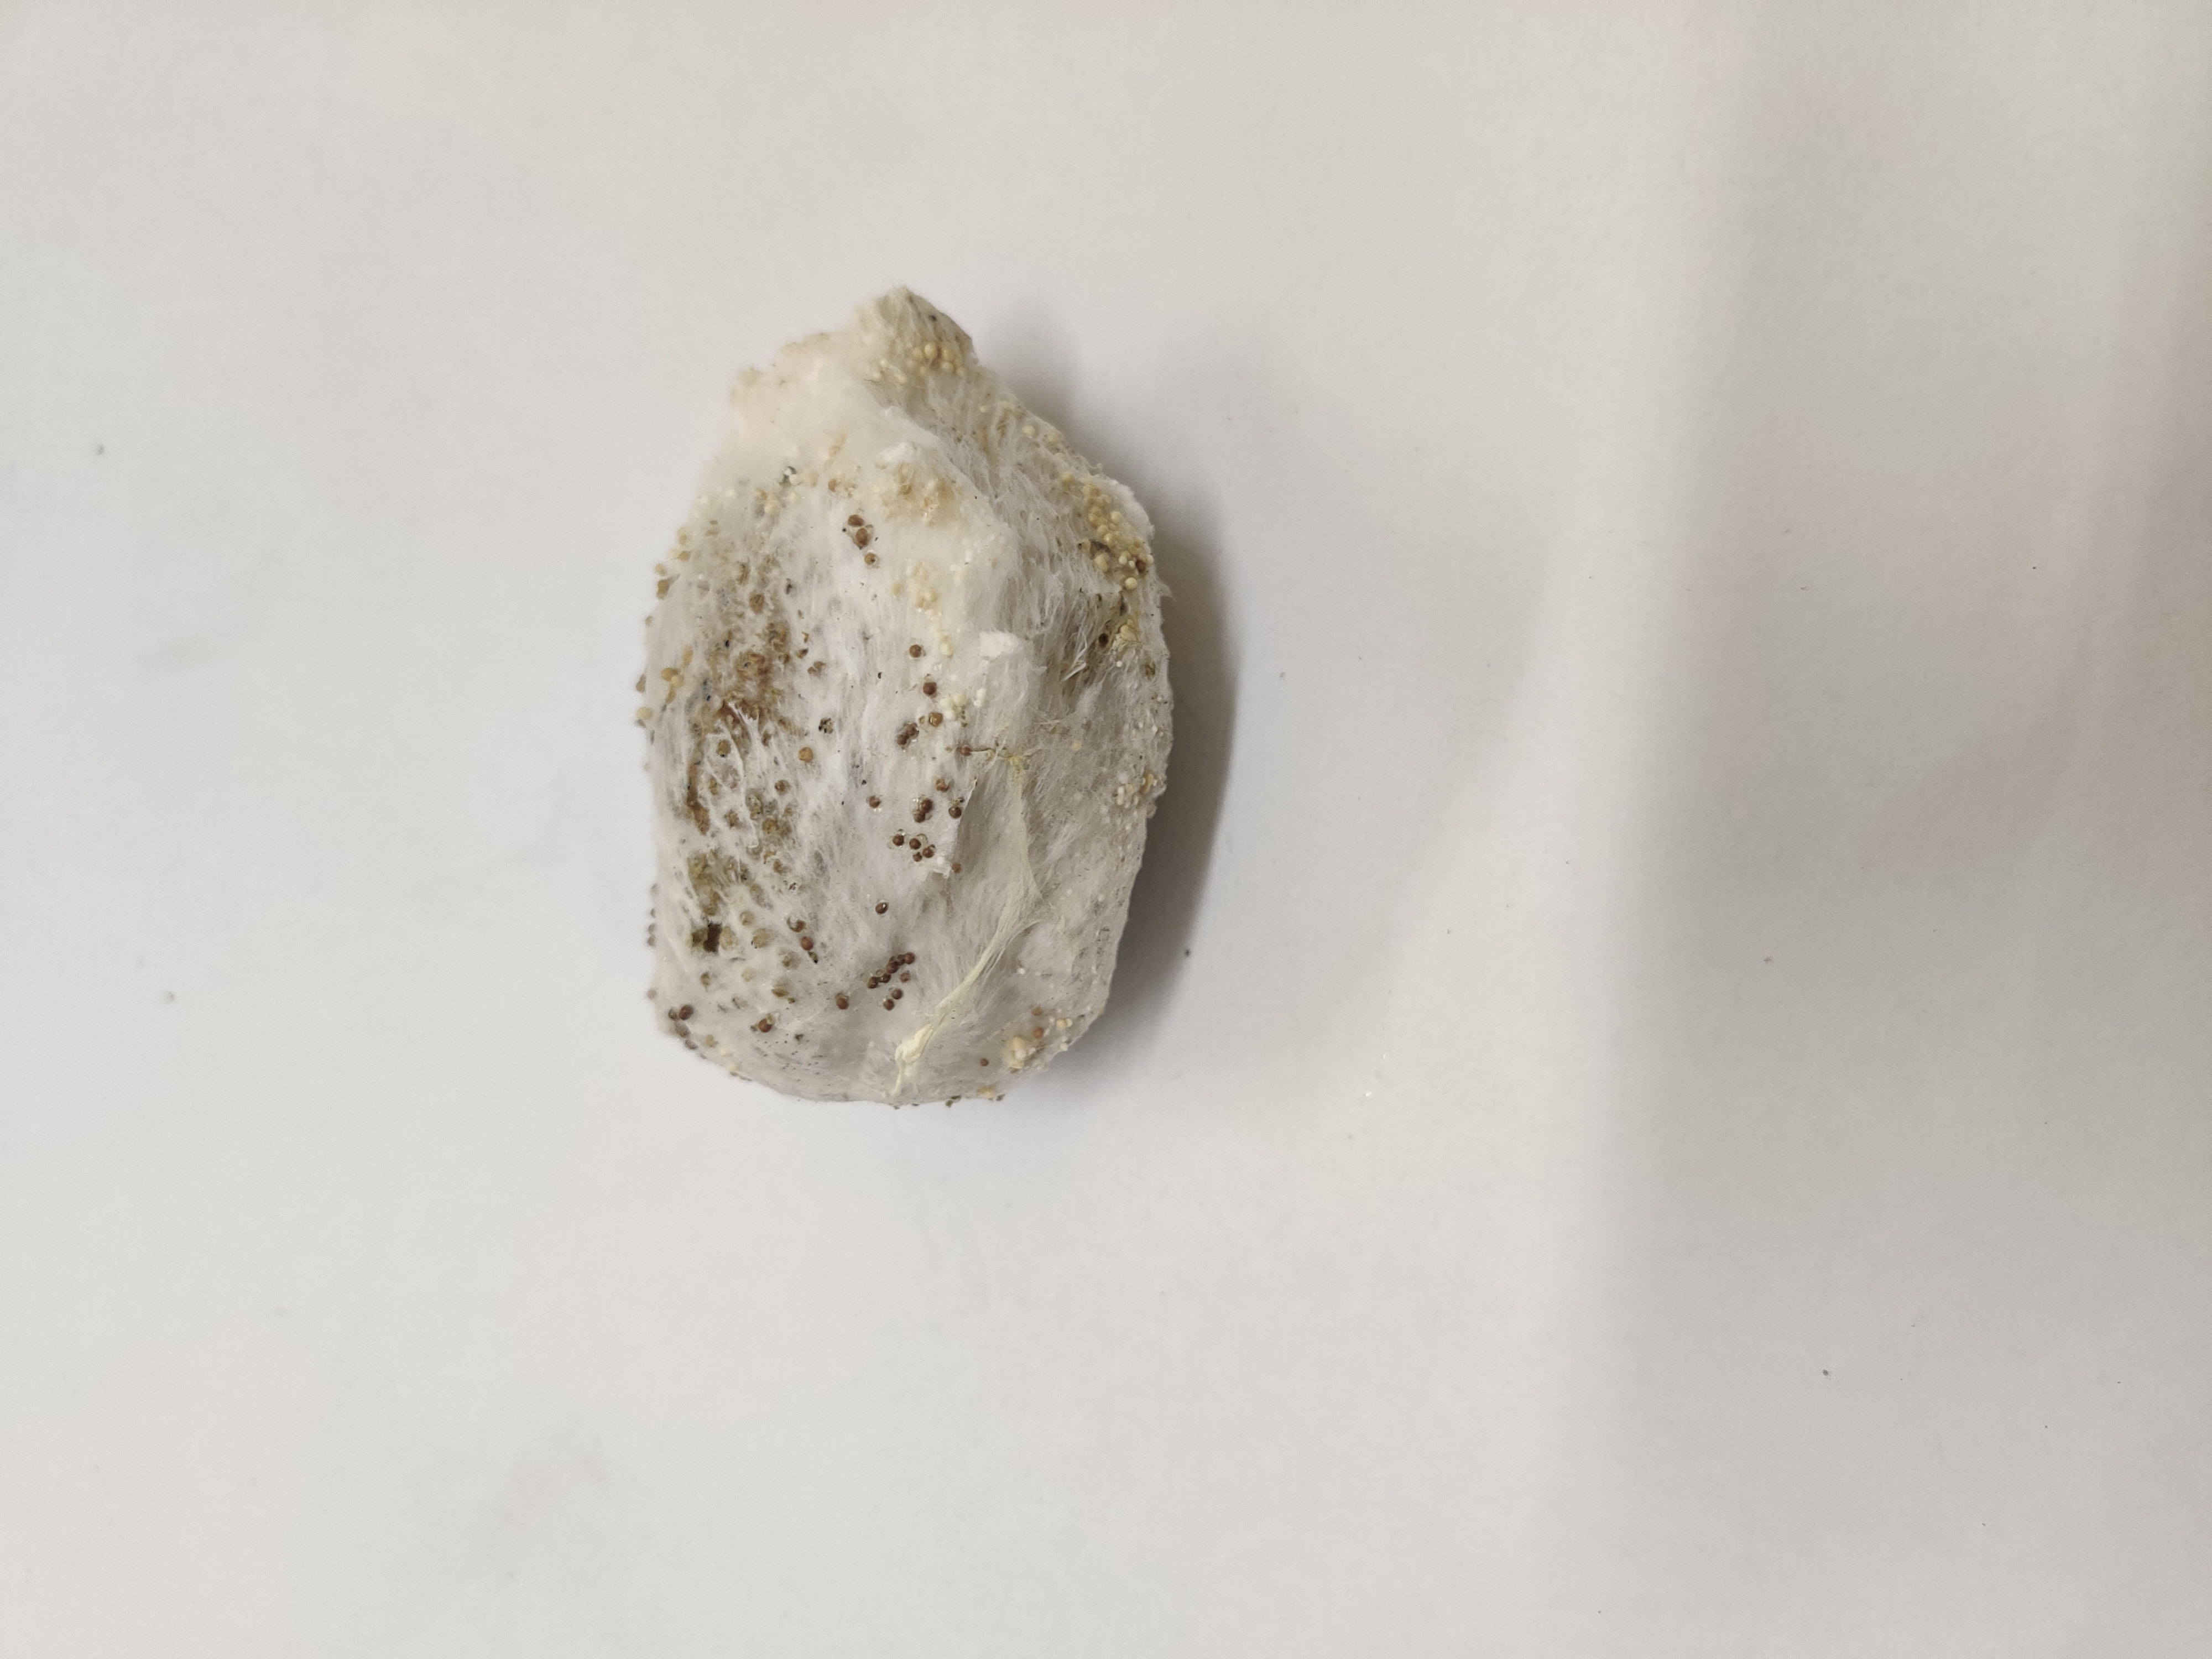
Crop: Spiny Gourd
Condition: Damaged